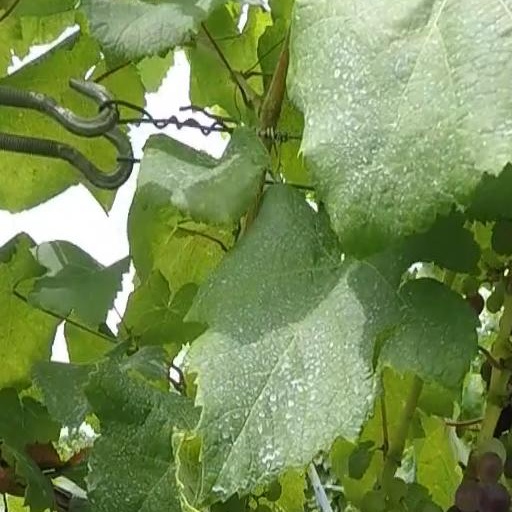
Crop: grape